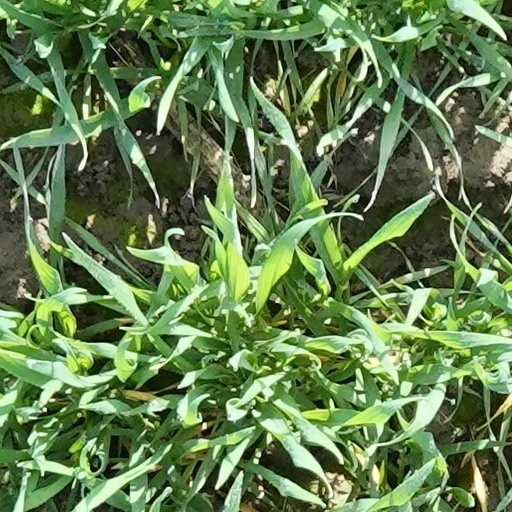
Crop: wheat